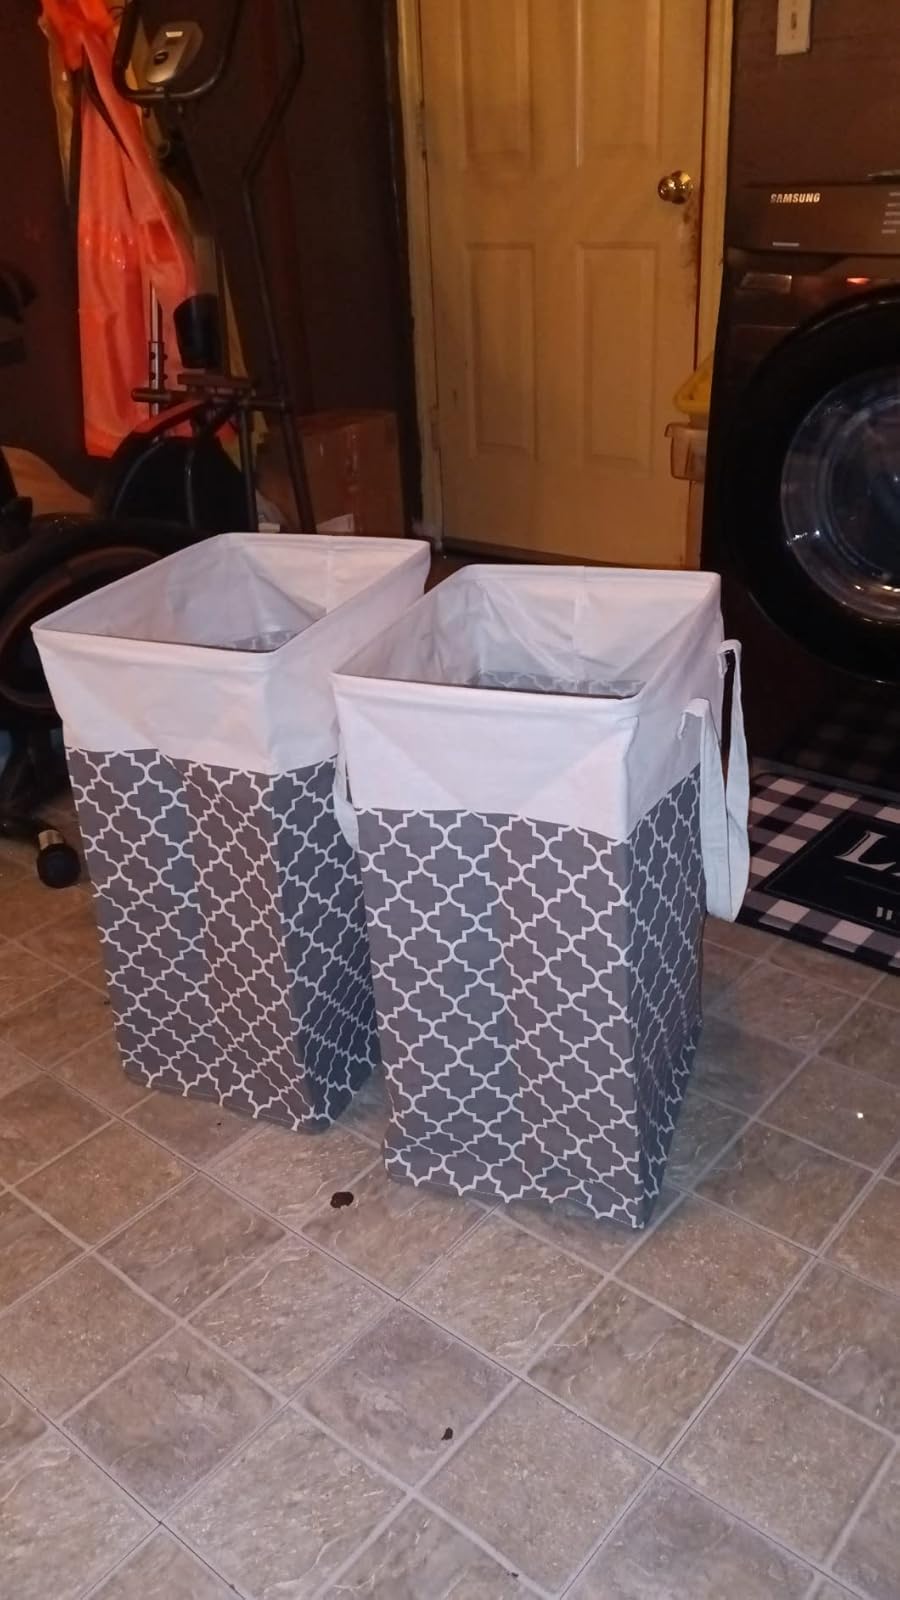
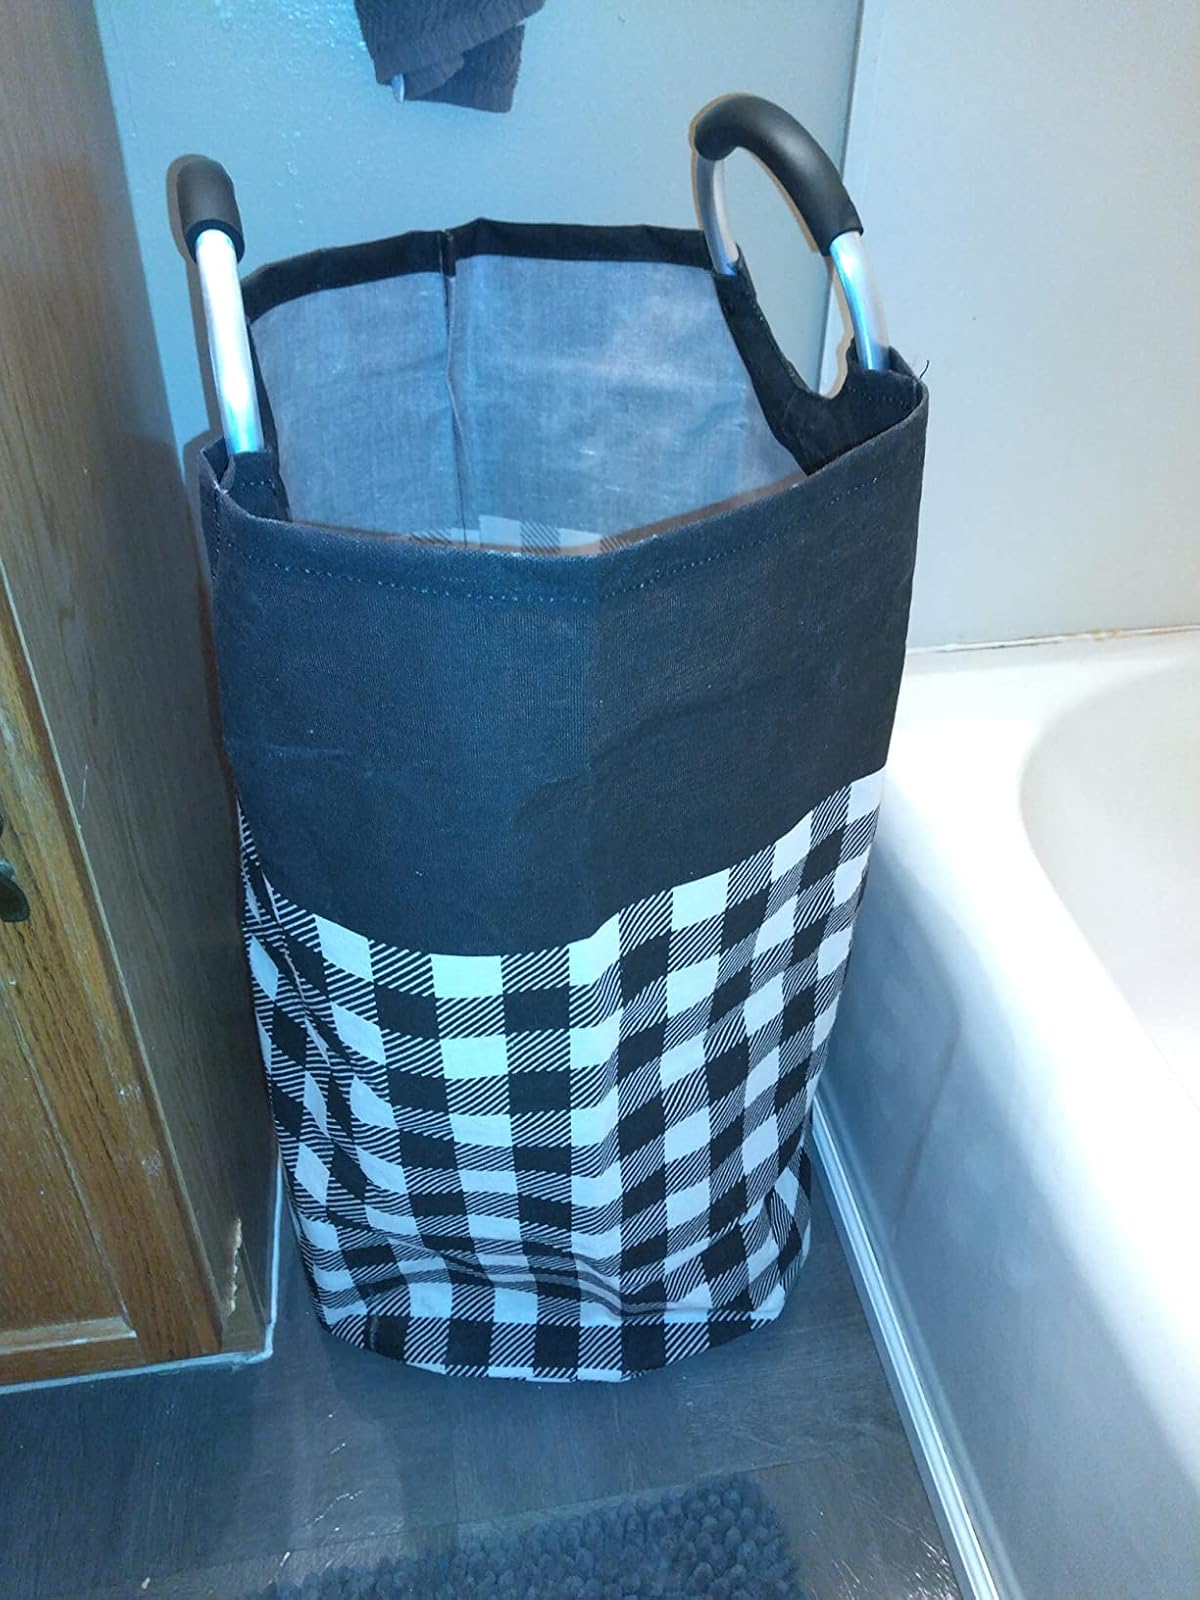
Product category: items_hamper
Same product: no